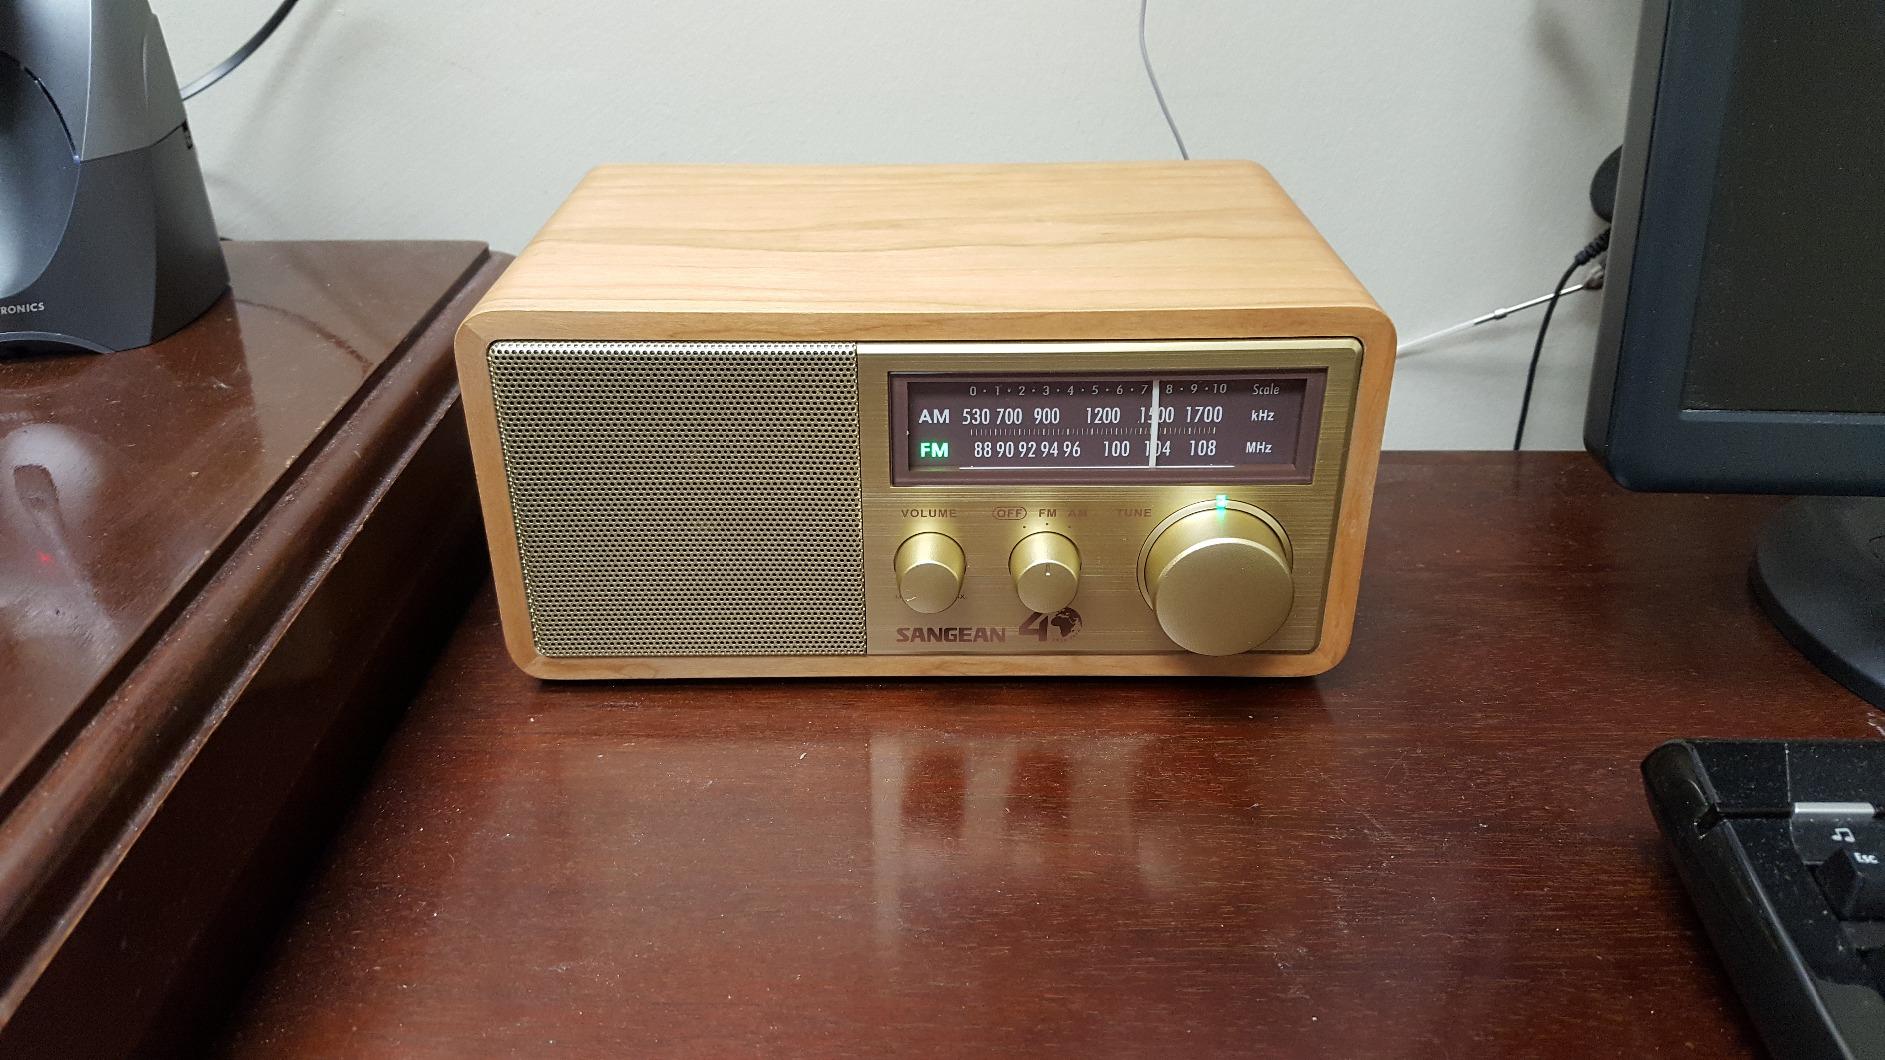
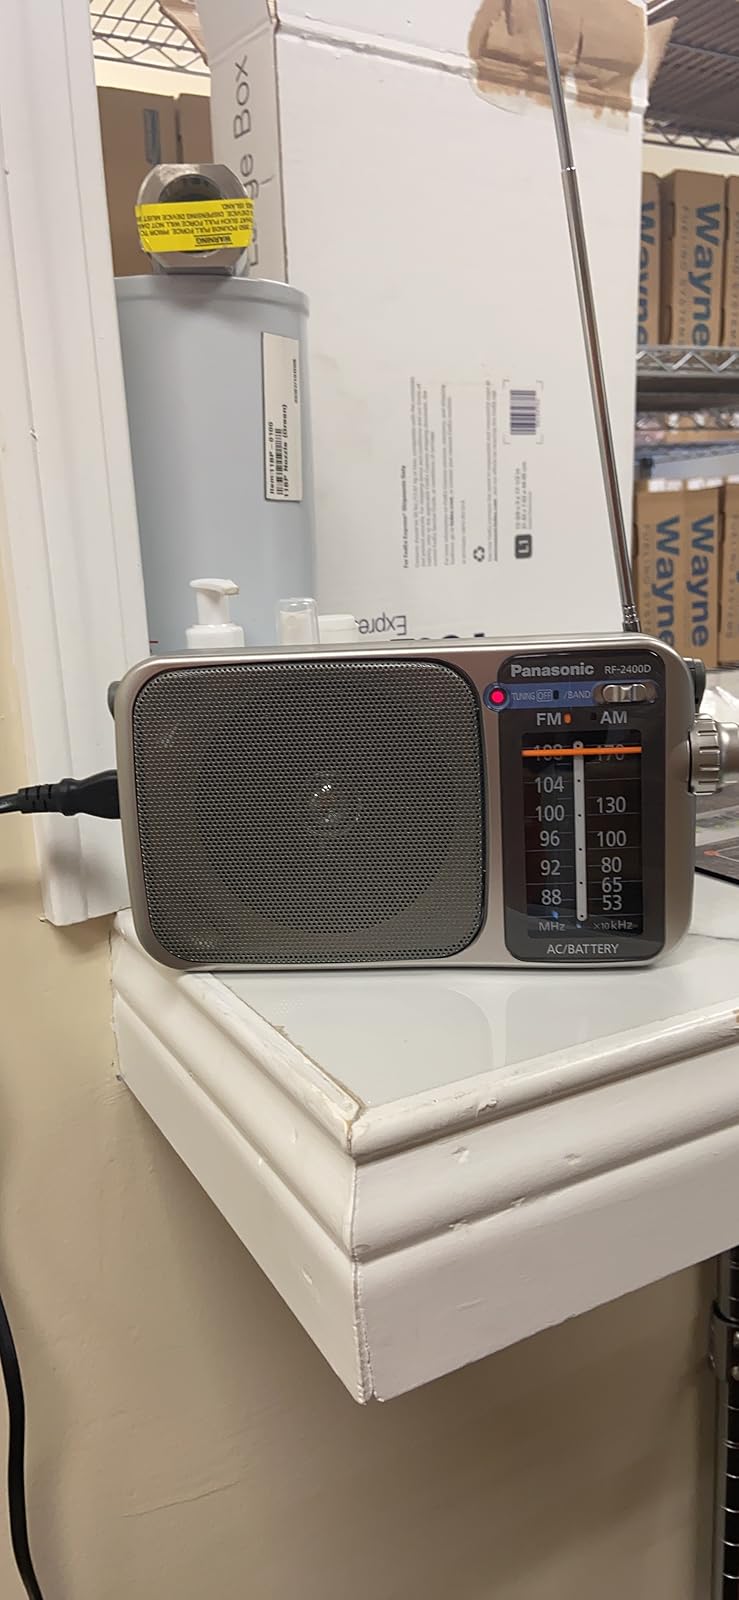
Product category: radio
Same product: no